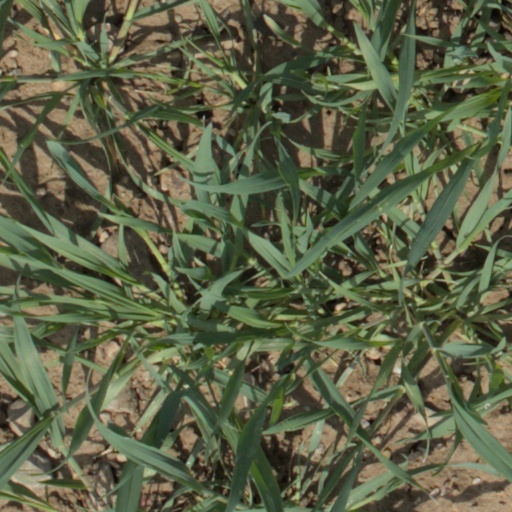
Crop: wheat